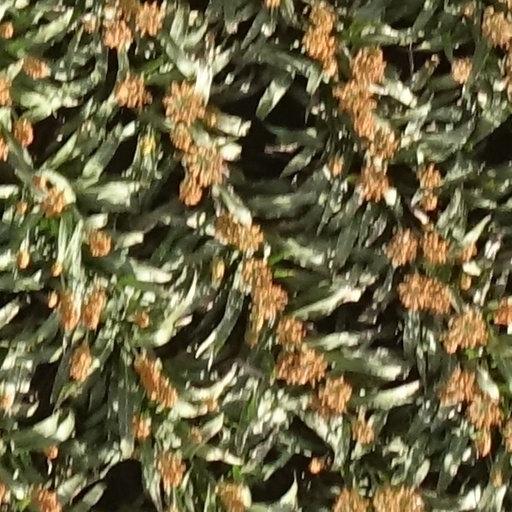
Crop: sorghum